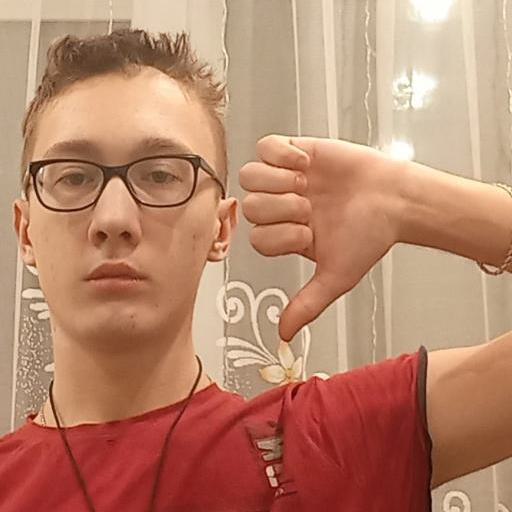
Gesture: dislike